2010 Central American Games

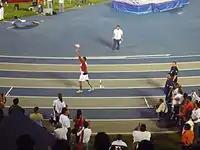
César Barría starting the relay of the games torch

The games were inaugurated by the President of Panama, Ricardo Martinelli, who emphasised in his speech that this was the first time the event would take place in the country. The duty of lighting the flame for the games was given to the former boxer Roberto Durán, whose role was preceded by a torch relay by César Barría, Ramiro Mendoza, Davis Peralta and Eileen Coparropa.